Jeddah

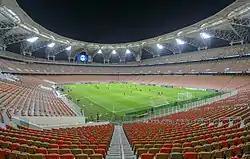
King Abdullah International Stadium

The new waterfront was inaugurated in November 2017, by Makkah Governor, Prince Khaled Al-Faisal.